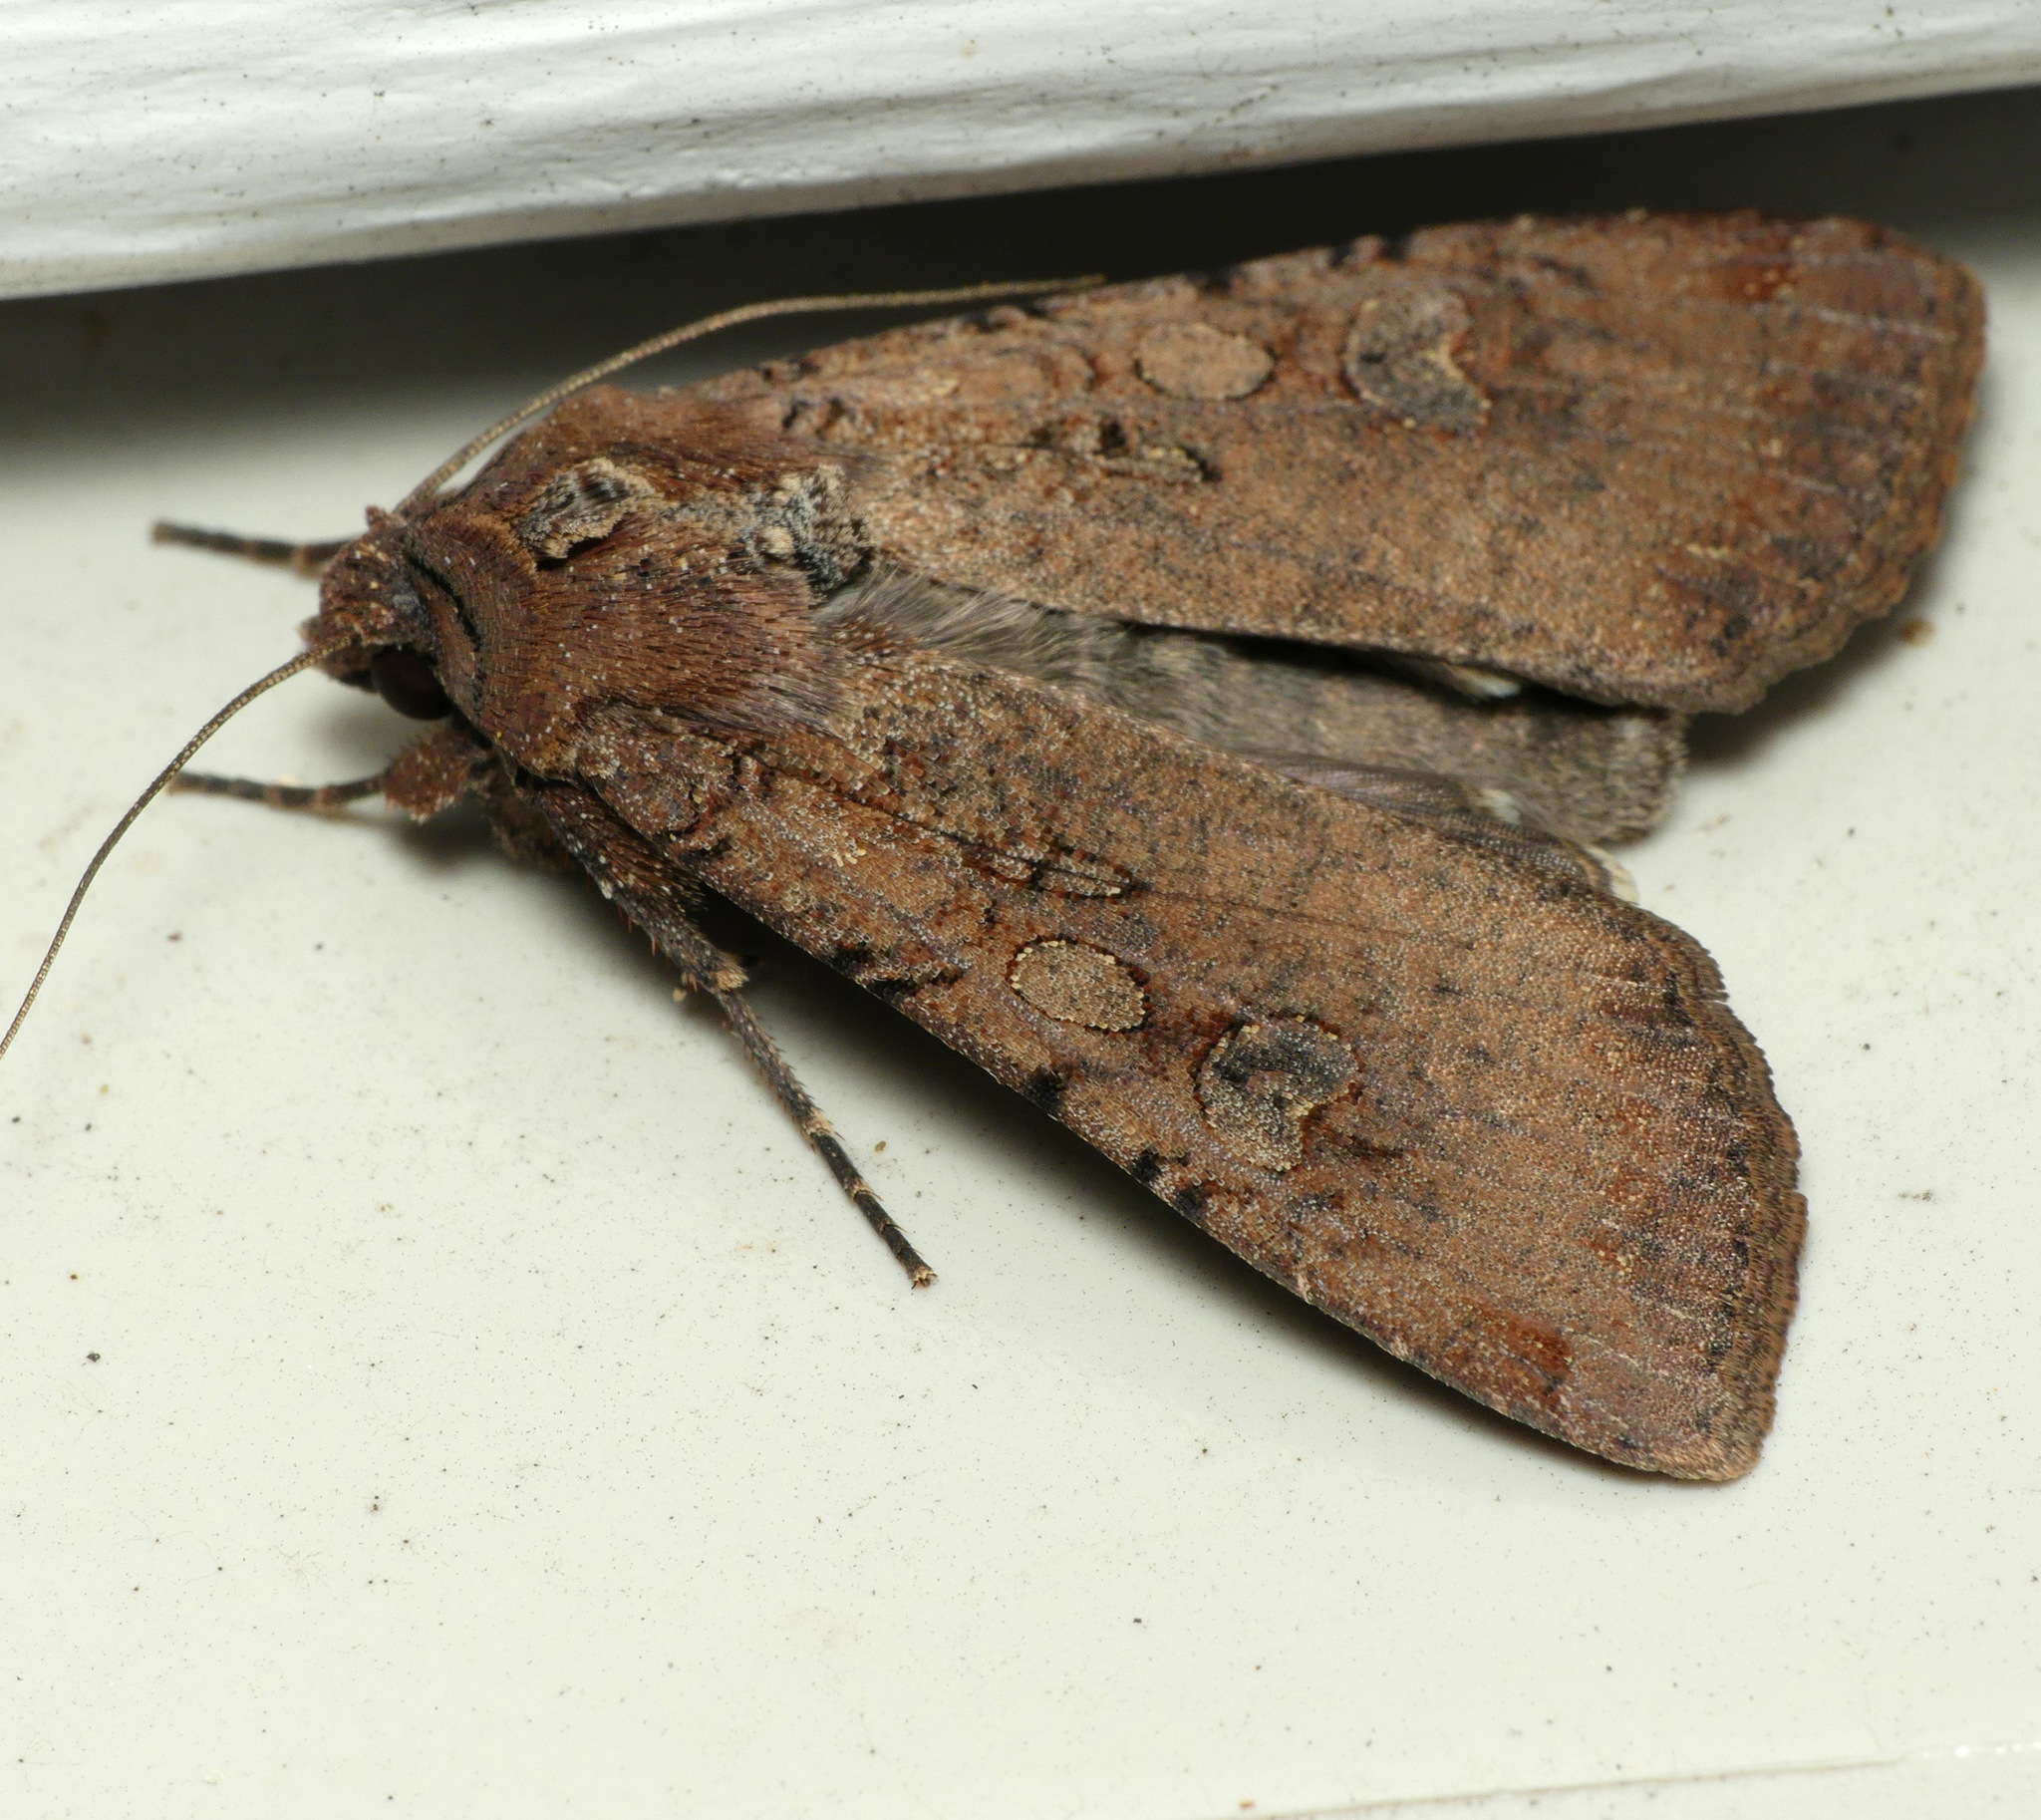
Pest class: cutworms